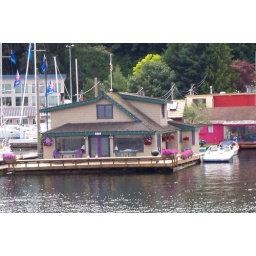
The house boat filmed in the movie.